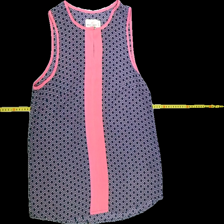
View: front
Type: Tank top
Category: Ladies
Brand: Holly and Whyte (Lindex)
Colors: Multicolor, White, Black, Pink
Material: 100%polyester
Pattern: Geometric print
Cut: Regular, C-collar
Size: 40
Season: Summer
Trend: No trend
Stains: Yes
Price range: <50
Recommended usage: Export